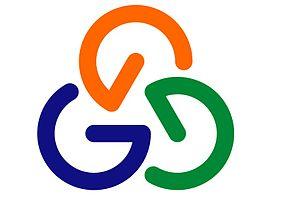
Nomi est une ville du Japon, située dans la préfecture d'Ishikawa. Elle compte une population de 47 826 habitants pour une superficie de 83,85 km². La ville a été fondée le 1ᵉʳ février 2005.